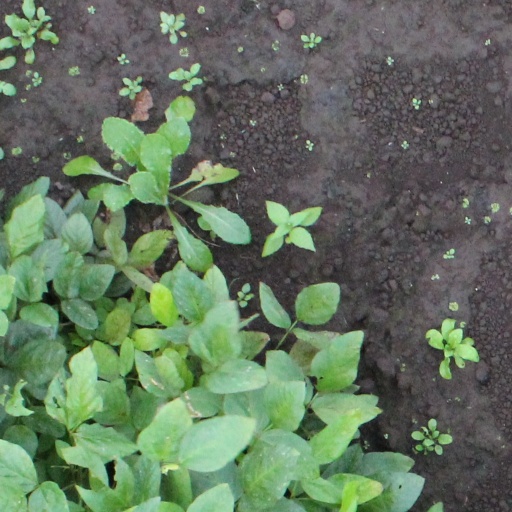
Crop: soybean